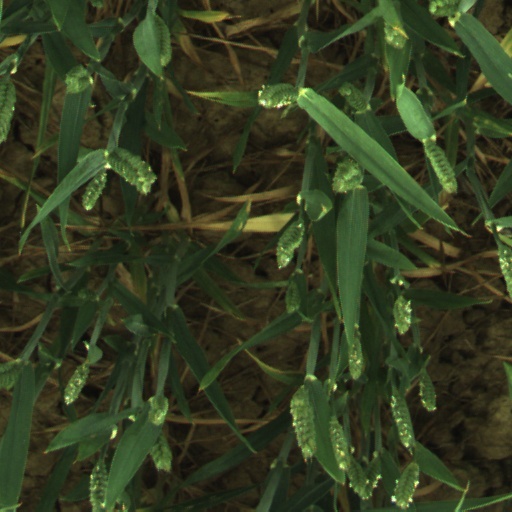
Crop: wheat